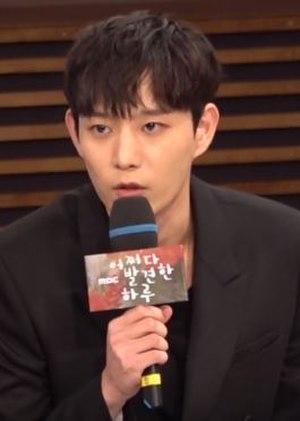
Kim Young-dae, né le 2 mars 1996 à Séoul, est un acteur et mannequin sud-coréen. En 2019, il occupe l'un des rôles principaux de la série Extraordinary You.